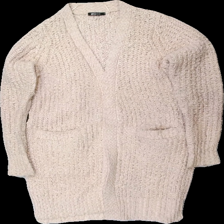
View: front
Type: Cardigan
Category: Ladies
Brand: Gina Tricot
Colors: Pink
Material: 64% akryl 36% polyester
Pattern: Other
Cut: V-collar
Size: M
Season: All
Stains: Minor
Damage: smutsigt och nopprigt på ärmsluten
Damage location: middle center
Damage 2: smutsigt och nopprigt
Damage 2 location: bottom center
Damage 3: smutsigt och nopprigt på ärmsluten
Damage 3 location: middle center
Price range: <50
Recommended usage: Export
Description: stickad lång cardigan med fickor och slits skärningar nertill